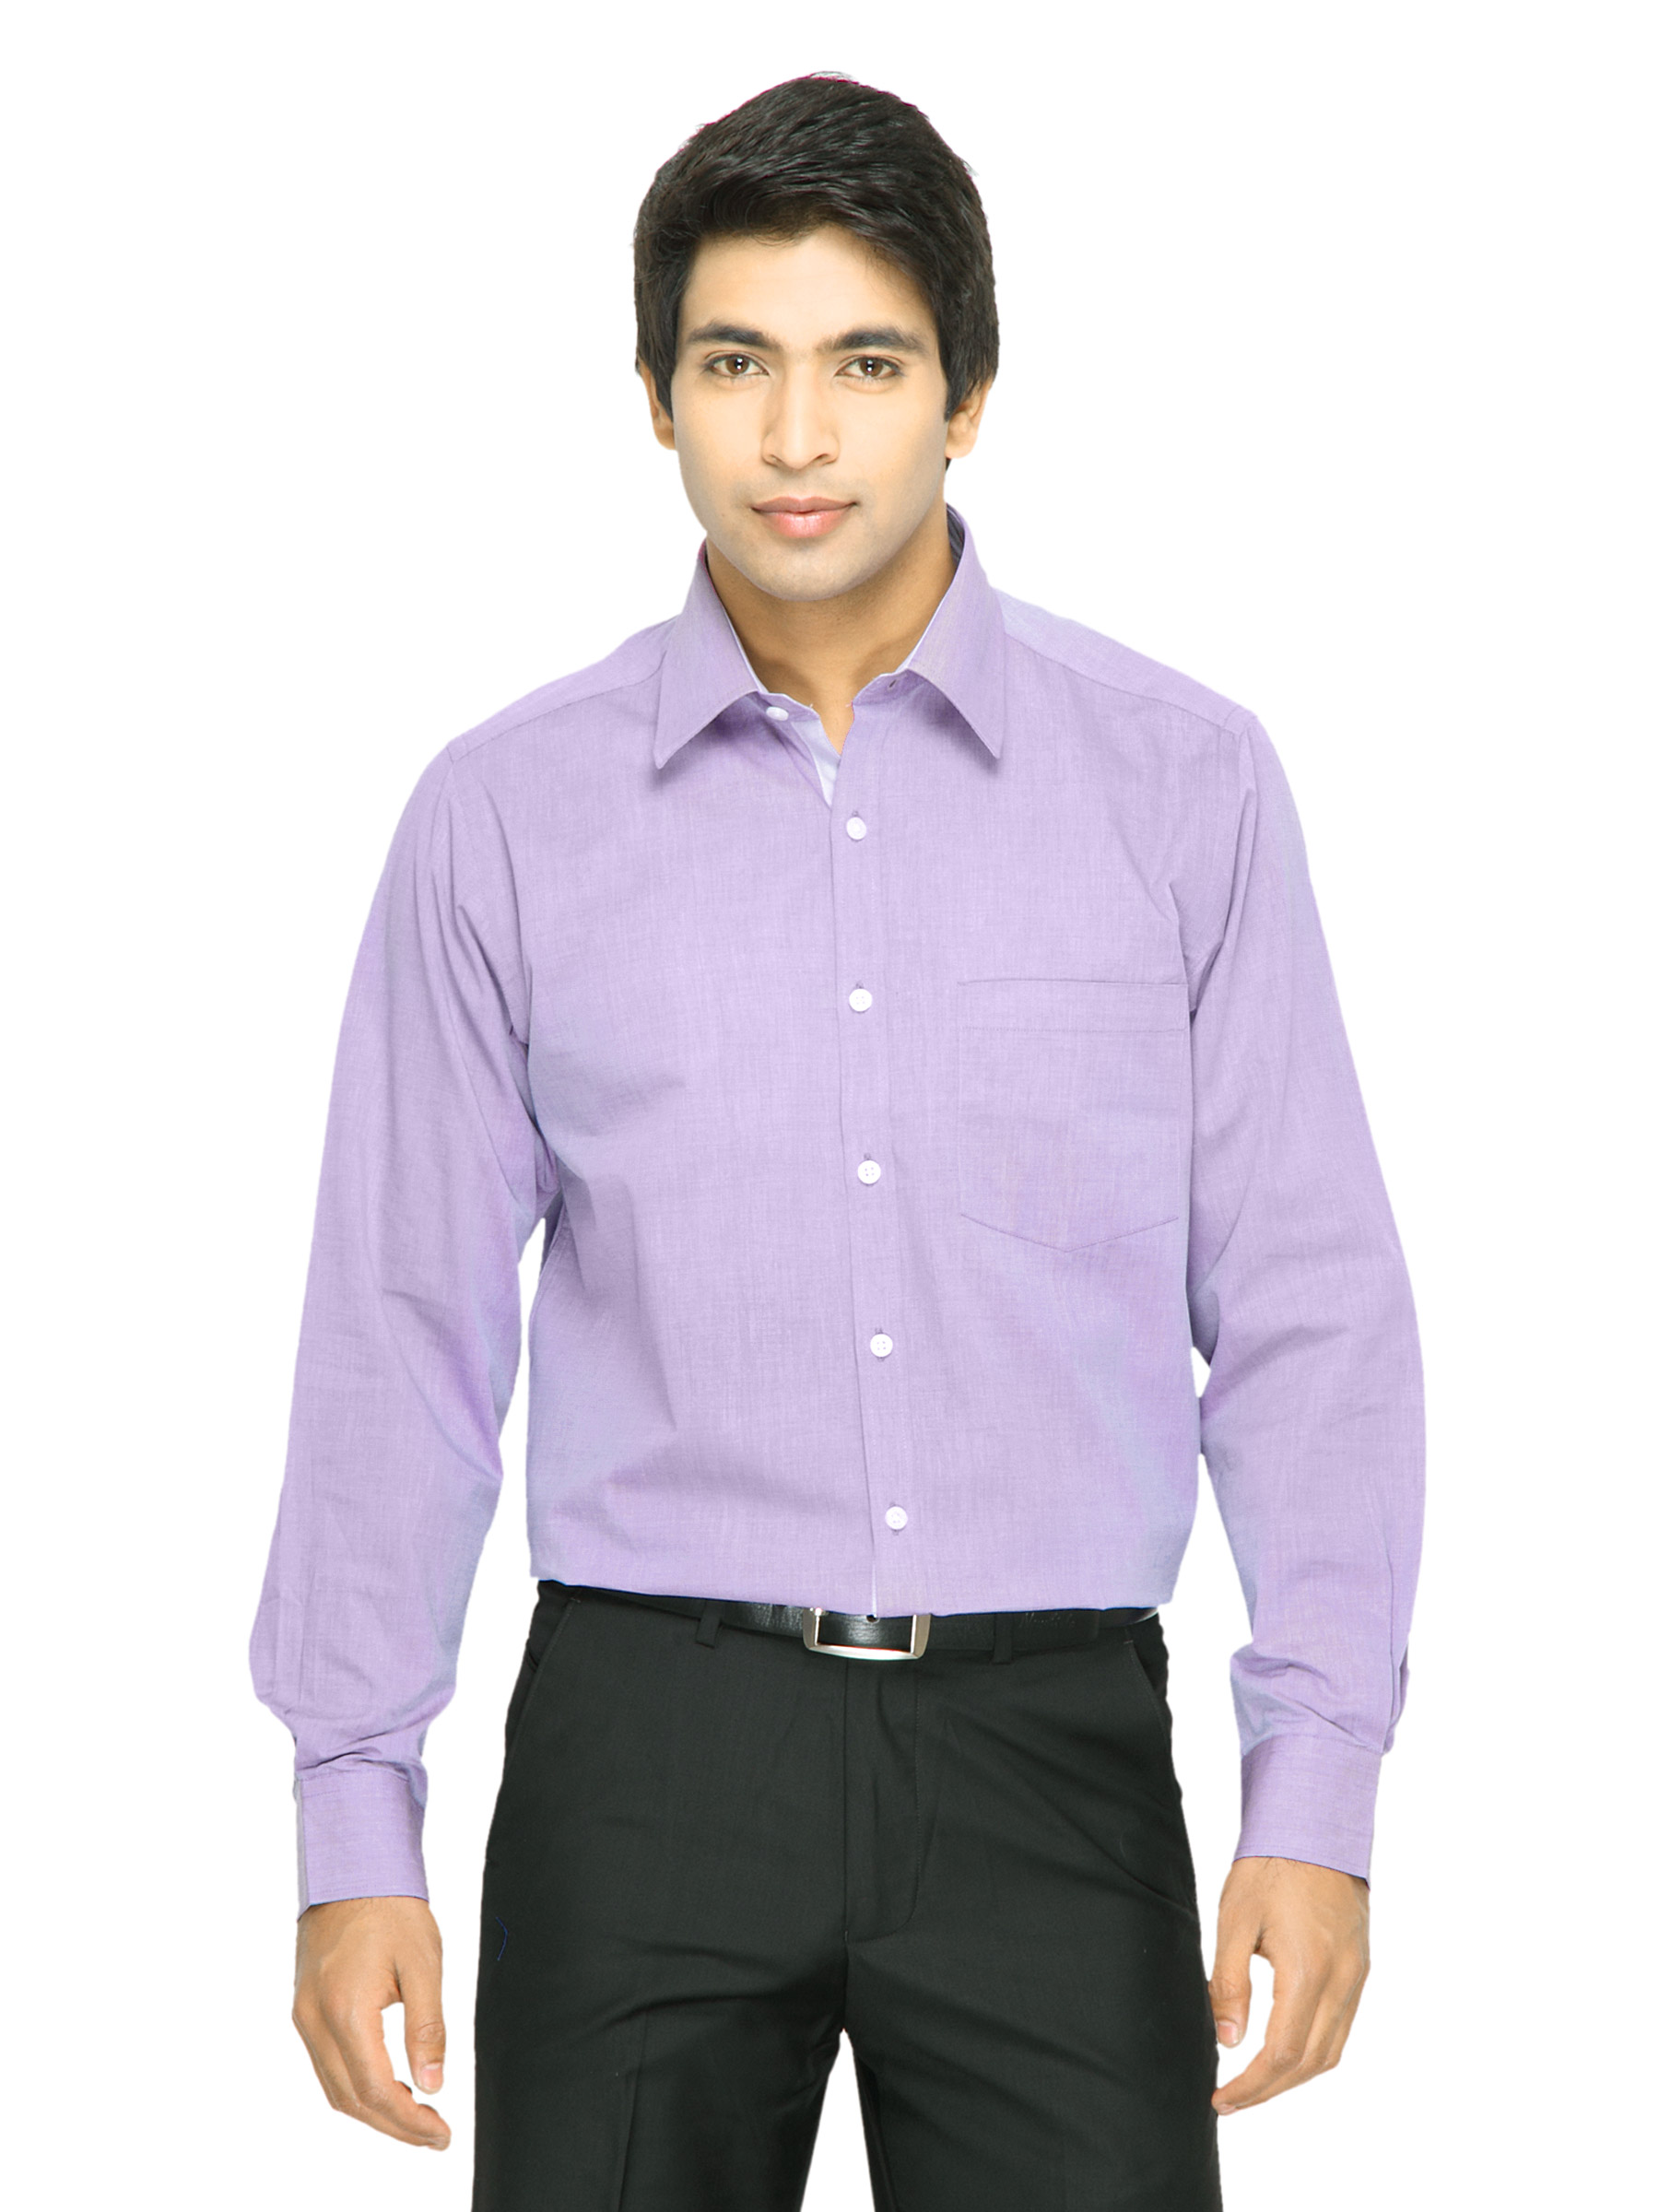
Indigo Nation Men Lavender Shirt
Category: Apparel / Topwear / Shirts
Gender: Men
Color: Lavender
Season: Summer 2012
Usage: Formal